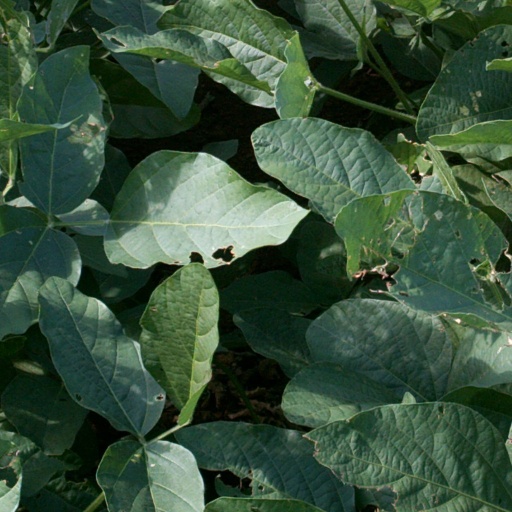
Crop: soybean